Purple Line (Maryland)

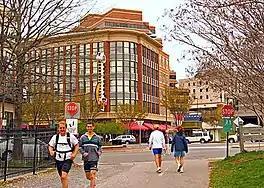
Opponents argued that the Purple Line would hurt the Capital Crescent Trail (pictured).

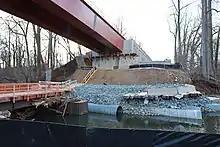
Construction of the Purple Line and Capital Crescent Trail crossings of Rock Creek during the construction pause in February 2021

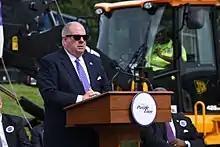
Hogan backed the Purple Line while blocking construction of the Baltimore Red Line in August 2017.

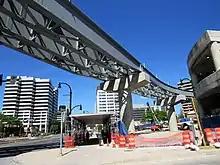
Purple Line construction at the Paul S. Sarbanes Transit Center in Silver Spring, Maryland in May 2020

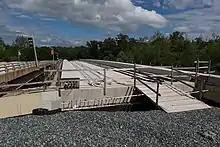
The Northeast Branch Anacostia River crossing during the construction pause in May 2021

In June 2015, the Purple Line was approved by Governor Larry Hogan, who opposed the project while campaigning in 2014. Hogan cancelled its sister project, the Baltimore Red Line, citing excessive costs, and reduced the state's contribution to the Purple Line from $700 million to $168 million, putting the difference toward highway construction. To make up the difference, Prince George's and Montgomery counties would contribute more money and the frequency of train service would be reduced.